KMVA

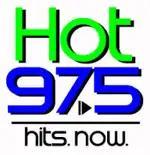
Hot 97.5 logo until it’s simulcast with KZON in 2013

In early 2012, KMVA shifted its direction towards Dance music. It added a new slogan, "The Hits and Dance Channel". It also dropped Elvis Duran for a music-driven morning show that same year. By 2013, the Dance product was phased out for more Hot AC product, but remained within the Top 40/CHR realm. However, by the Fall of 2013, KMVA returned to an Adult Top 40 direction altogether.